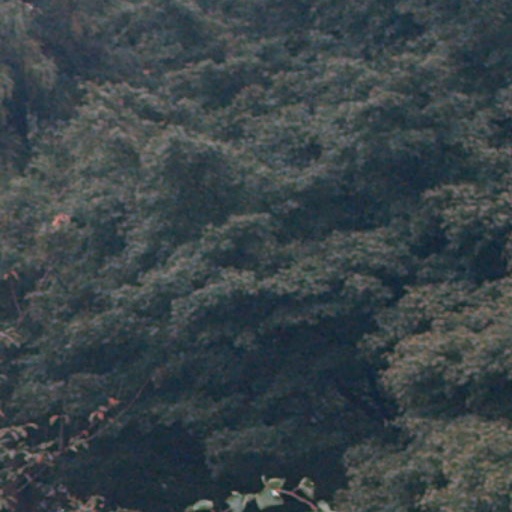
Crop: cassava